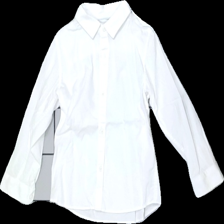
View: front
Type: Shirt
Category: Children
Brand: Not in the list
Brand text on label: zara kids
Colors: White
Material: 100 % bomull
Cut: None
Size: 110
Season: All
Price range: <50
Recommended usage: Reuse
Description: vit barnskjorta